Jonatan Vseviov

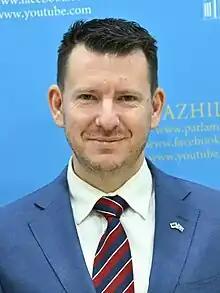
Jonatan Vseviov in 2023

He has a degree in political science from the University of Tartu.